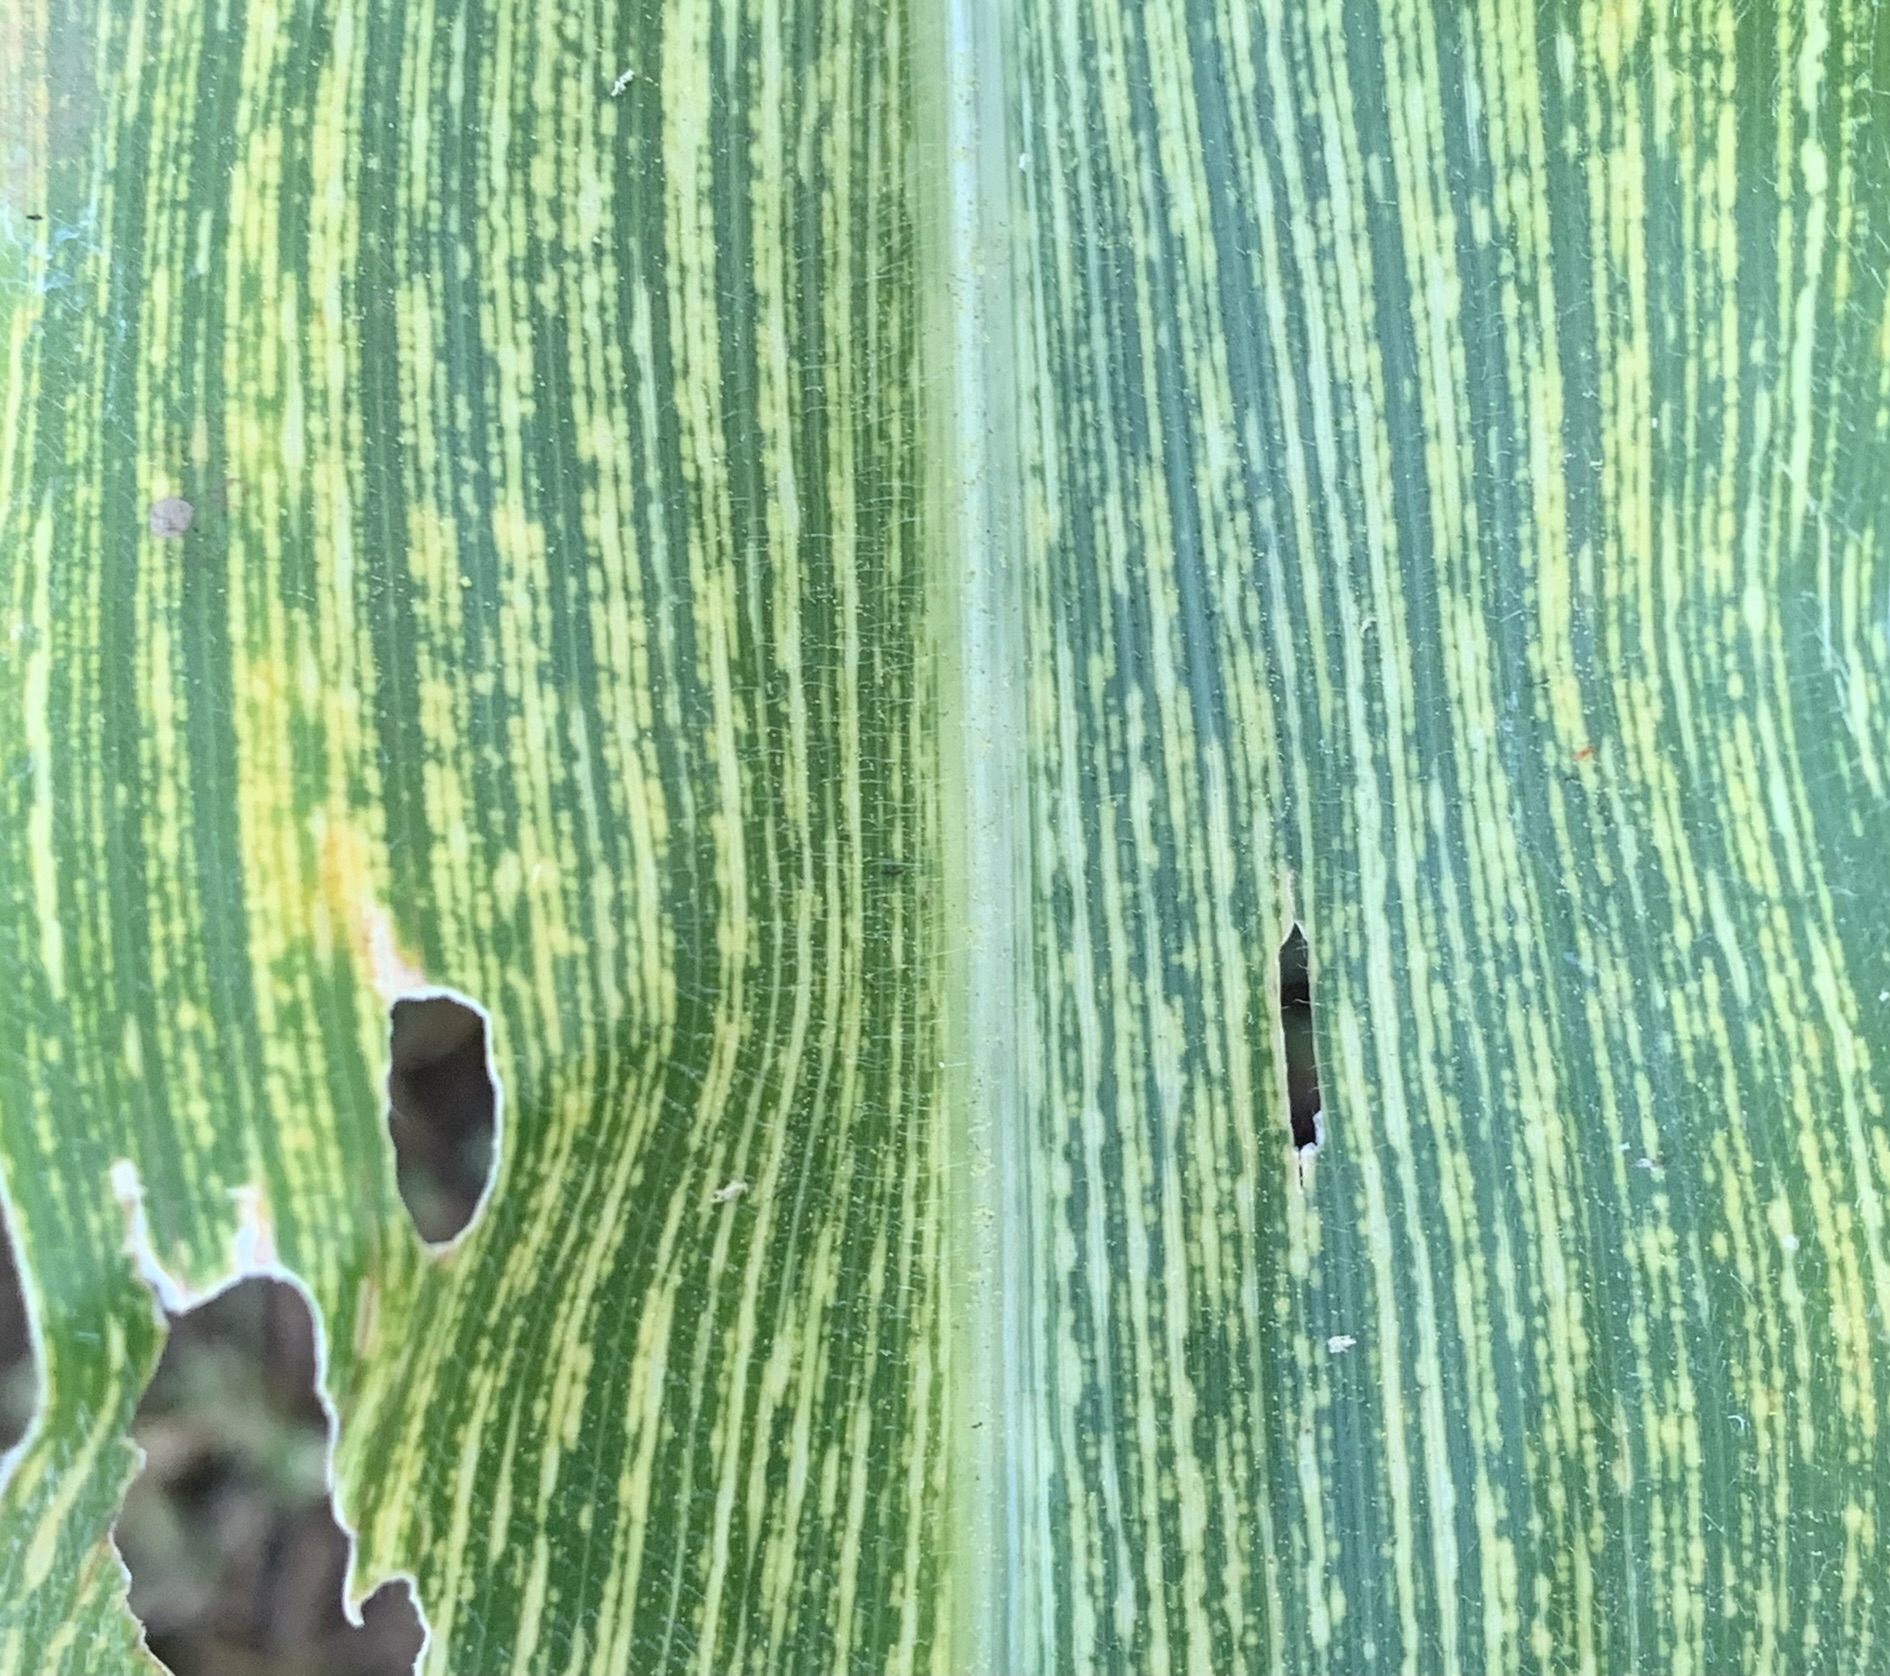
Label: MSV